The Crew (2015 film)

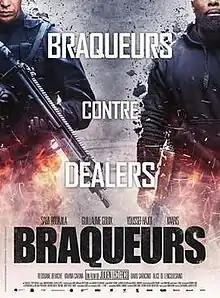
Film poster

The Crew is a 2015 French action thriller film directed and co-written by Julien Leclercq. The film is about a Parisian heist crew led by Yanis Zeri (Sami Bouajila) which specializes in well-planned robberies of armoured trucks. Although Yanis has managed to survive for years as a career criminal by a combination of his sophisticated operations, his low-profile, modest style of living, and his focus on what the team is good at, after his younger brother Amine makes a serious mistake after a recent heist that entangles them with a drug gang, the gang leader forces the crew to do a dangerous heist of a heroin shipment.